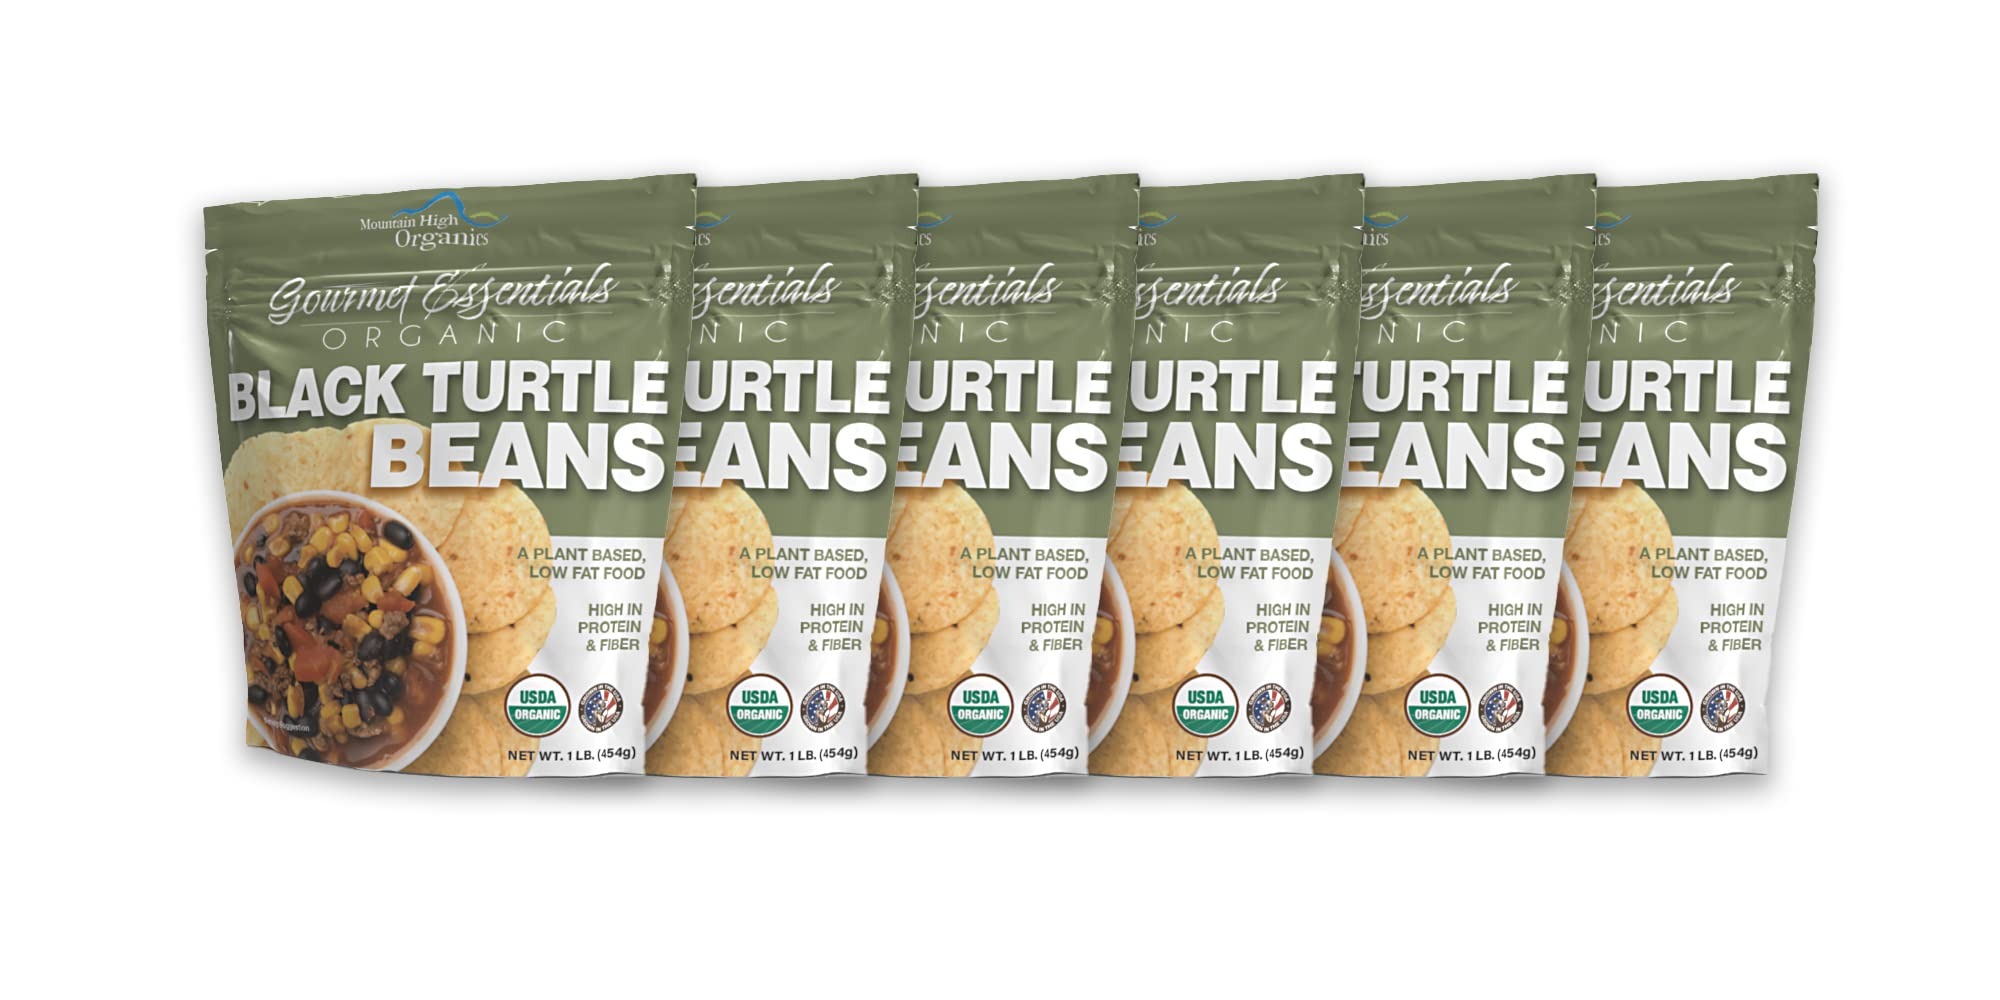
Item Name: Mountain High Organics, Certified USDA Organic Dry Black Beans in Bulk, Non-GMO, Vegan, Whole Dried Black Beans, Plant Based Protein and Fiber,6 pack, 1 lb
Bullet Point 1: SUSTAINABLE AGRICULTURE: At Mountain High Organics, we believe that the sustainability of farming is the result of understanding the process of monitoring and managing the Ecosystem that impacts global agriculture. We support farming that practices soil biodiversity leading to more resilient soil that can better withstand climate change impacts that will lead to healthier foods and a cleaner planet for all.
Bullet Point 2: CERTIFIED ORGANIC: Since 1999, we carefully selected a network of independent farmers who are part of the Mountain High Organics family. Each of these farms still have a personal connection to their crops and understand that healthy foods can only come from soil free of chemical fertilizers and pesticides. This network gives us the ability to provide you with authentic, traceable, and sustainable “Farmed Delivered” certified organic raw ingredients.
Bullet Point 3: HEALTHY CLEAN FOOD: At Mountain High Organics we understand that if you do not recognize an ingredient, your body won’t either. We believe that everyone should live free or pesticides, artificial ingredients and preservatives and grounded in a humble appreciation that our foods should be simple and healthy!
Bullet Point 4: FOOD SAFETY: The safety of our food products is a core value of Mountain High Organics. As a company, we constantly strive to provide safe, healthy, affordable organic ingredients for our customers and consumers across the globe.
Bullet Point 5: HIGHLY NUTRITIOUS: Packed with protein, fiber, vitamins, and minerals, our beans support a healthy diet while being low in fat, cholesterol and naturally gluten-free. Our beans are also sproutable! Use our black beans to create Latin American favorites like soups, salads, or tacos, Cajun-inspired stews or purees, and more.
Value: 96.0
Unit: Ounce

Price: 61.5